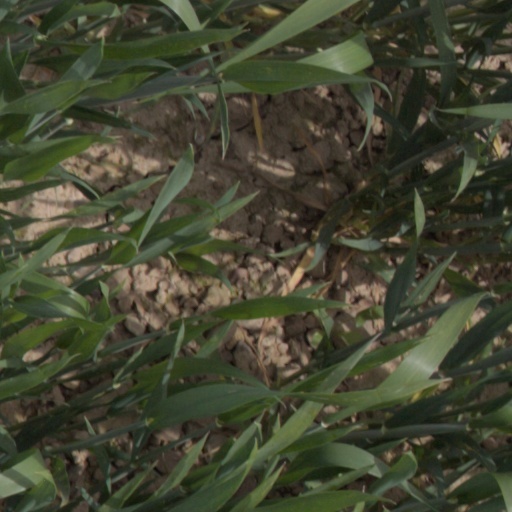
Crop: wheat